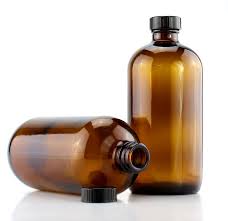
Waste category: glass